Marc Seguin

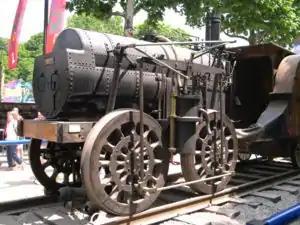
Replica of 1829 locomotive "Marc Seguin" at the Champs Elysées Expo Train Capitale, Paris, 2003.

Shortly after the Stockton and Darlington Railway in England opened (1825) he visited it and observed George Stephenson's "Locomotion" in operation and acquired two of his engines, which however proved unreliable in French conditions. In 1829, he delivered two steam locomotives of his own design to the Saint-Étienne–Lyon railway. These used an innovative multi-tube boiler and also prominent mechanically-driven fans to provide draught on the fire, rather than Stephenson's blastpipe. This boiler resembled the later Scotch marine boiler in some aspects, in that the boiler had a large single flue from the furnace, then many small-diameter fire-tubes returning to a chimney above the firebox door. Uniquely, Seguin's design also arranged the furnace in a large square water-jacketed firebox beneath the boiler to provide a large grate area and greater heating capacity. Robert Stephenson had also made the same decision with his "Rocket", but placed his firebox separately and "behind" the main boiler shell. Seguin's boiler enabled steam-engine trains to increase power and velocity from 4 miles per hour to 25 miles per hour, making railroad a more viable mode of transportation.